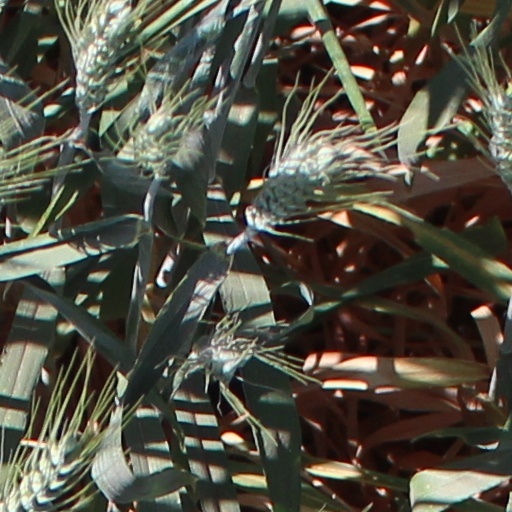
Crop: wheat